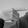
ASL letter: G